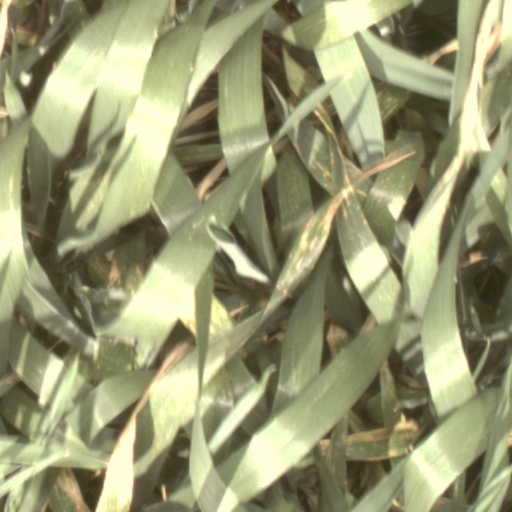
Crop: wheat